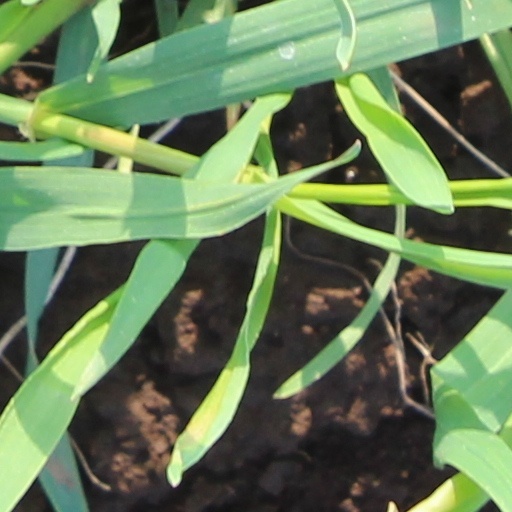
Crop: wheat